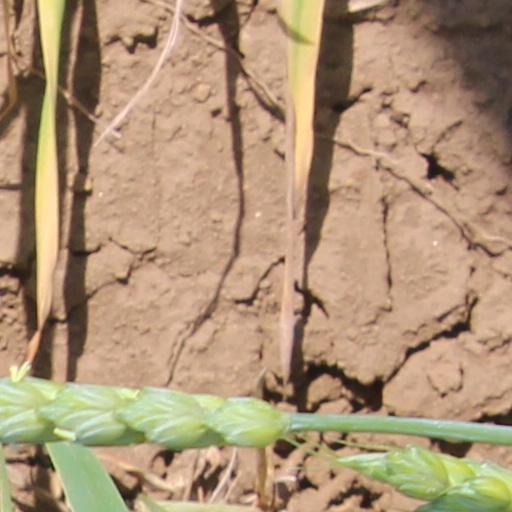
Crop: wheat